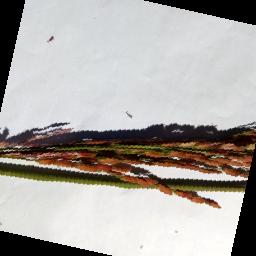
Label: Rice___Neck_Blast